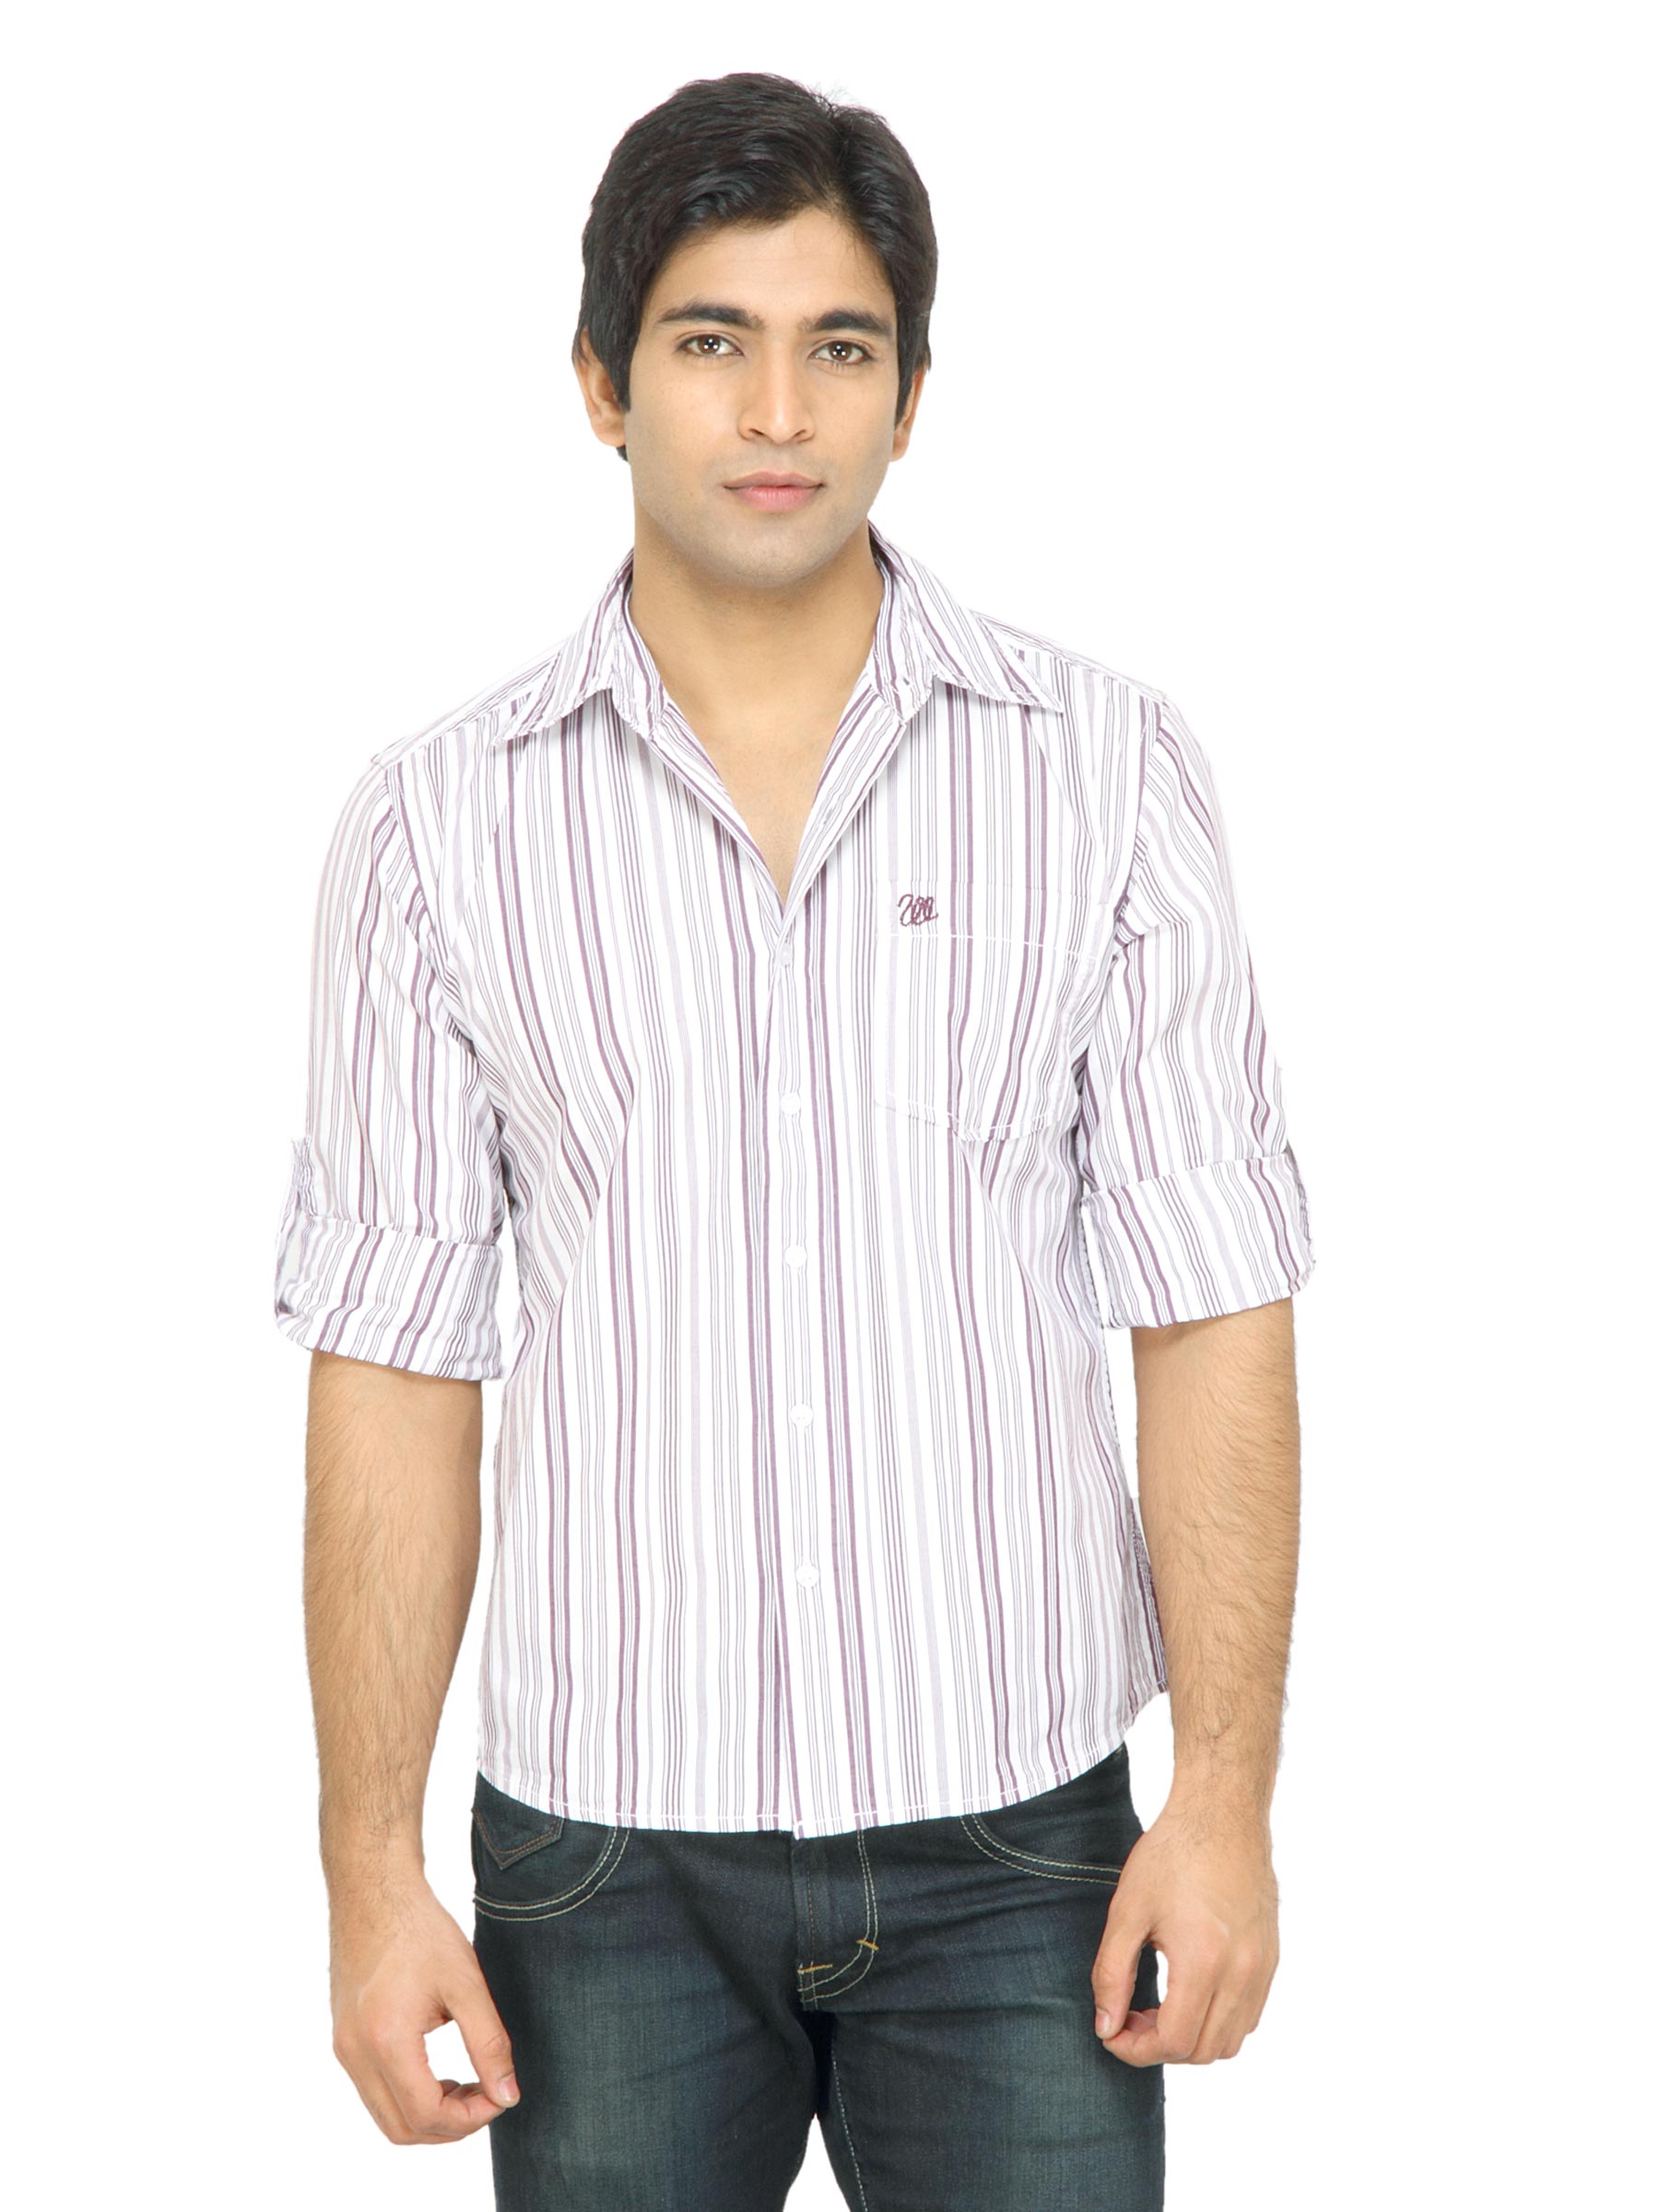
Wrangler Men Bull Classic Striped White Shirt
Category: Apparel / Topwear / Shirts
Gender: Men
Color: White
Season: Fall 2011
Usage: Casual